What the Water Gave Me (song)

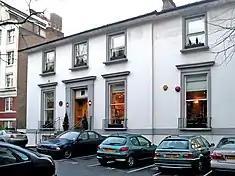
The song was recorded at Abbey Road Studios in London

"What the Water Gave Me" was written by Florence Welch and Francis "Eg" White and produced by Paul Epworth. It was recorded in London at Abbey Road Studios. The song was debuted by Florence and the Machine during a live show in Berkeley, California on 12 June 2011. After that, the band added the song to the set list of their tour, Lungs Tour and on 23 August 2011 the album version of the song premiered on Florence and the Machines official website.